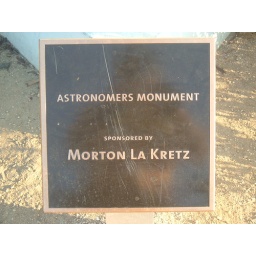
This plaque is right at the bottom of the white tower in front of the Observatory.